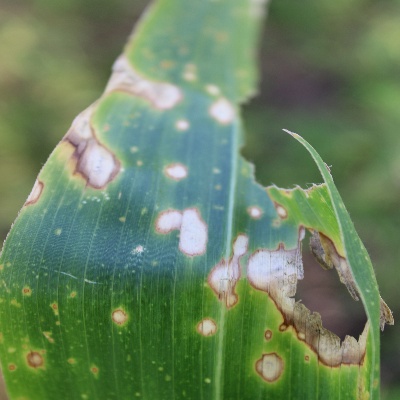
Label: Corn_(Maize)___Leaf_Spot